Answer in natural language. Is Television to the left of Doorway? Choose between the following options: no or yes
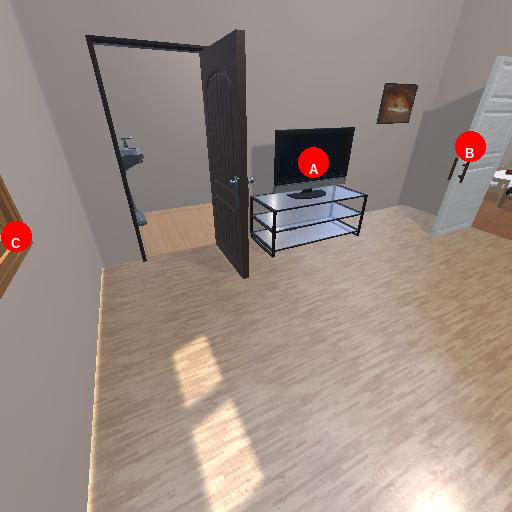
<answer>yes</answer>